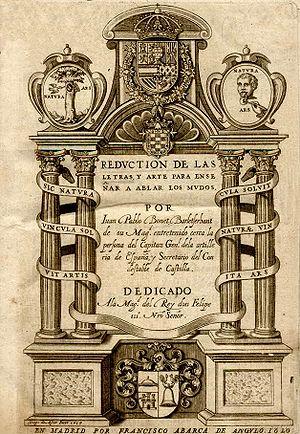
L'Histoire de la langue des signes est aussi vieille que l'Humanité. Des signes gestuels ont toujours été utilisés pour communiquer, par des personnes sourdes ou entendantes dans diverses situations. Les langues des signes sont composées de systèmes de gestes conventionnels, de mimes, d'expressions faciales et de mouvements corporels, de signes de la main et des doigts, ainsi que de l'utilisation de positions de la main pour représenter les lettres de l'alphabet. Les signes représentent généralement des idées complètes, nuancées, et pas seulement des mots individuels.